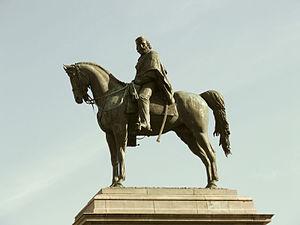
Les monuments nationaux italiens sont des sites ou des zones que l’État italien considèrent comme ayant des caractéristiques particulières et les placer en tant que points de symboles de référence à la communauté nationale.